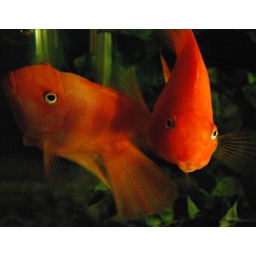
I &amp;amp; J my two parrot fish - taking over the tank.